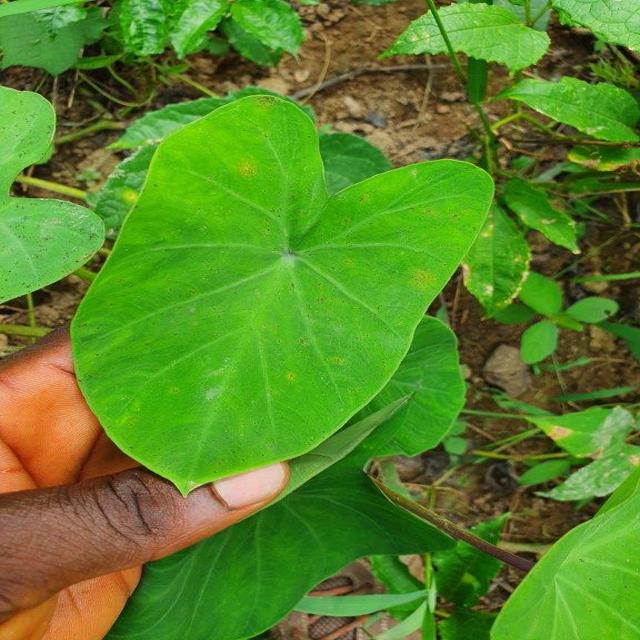
Label: Healthy